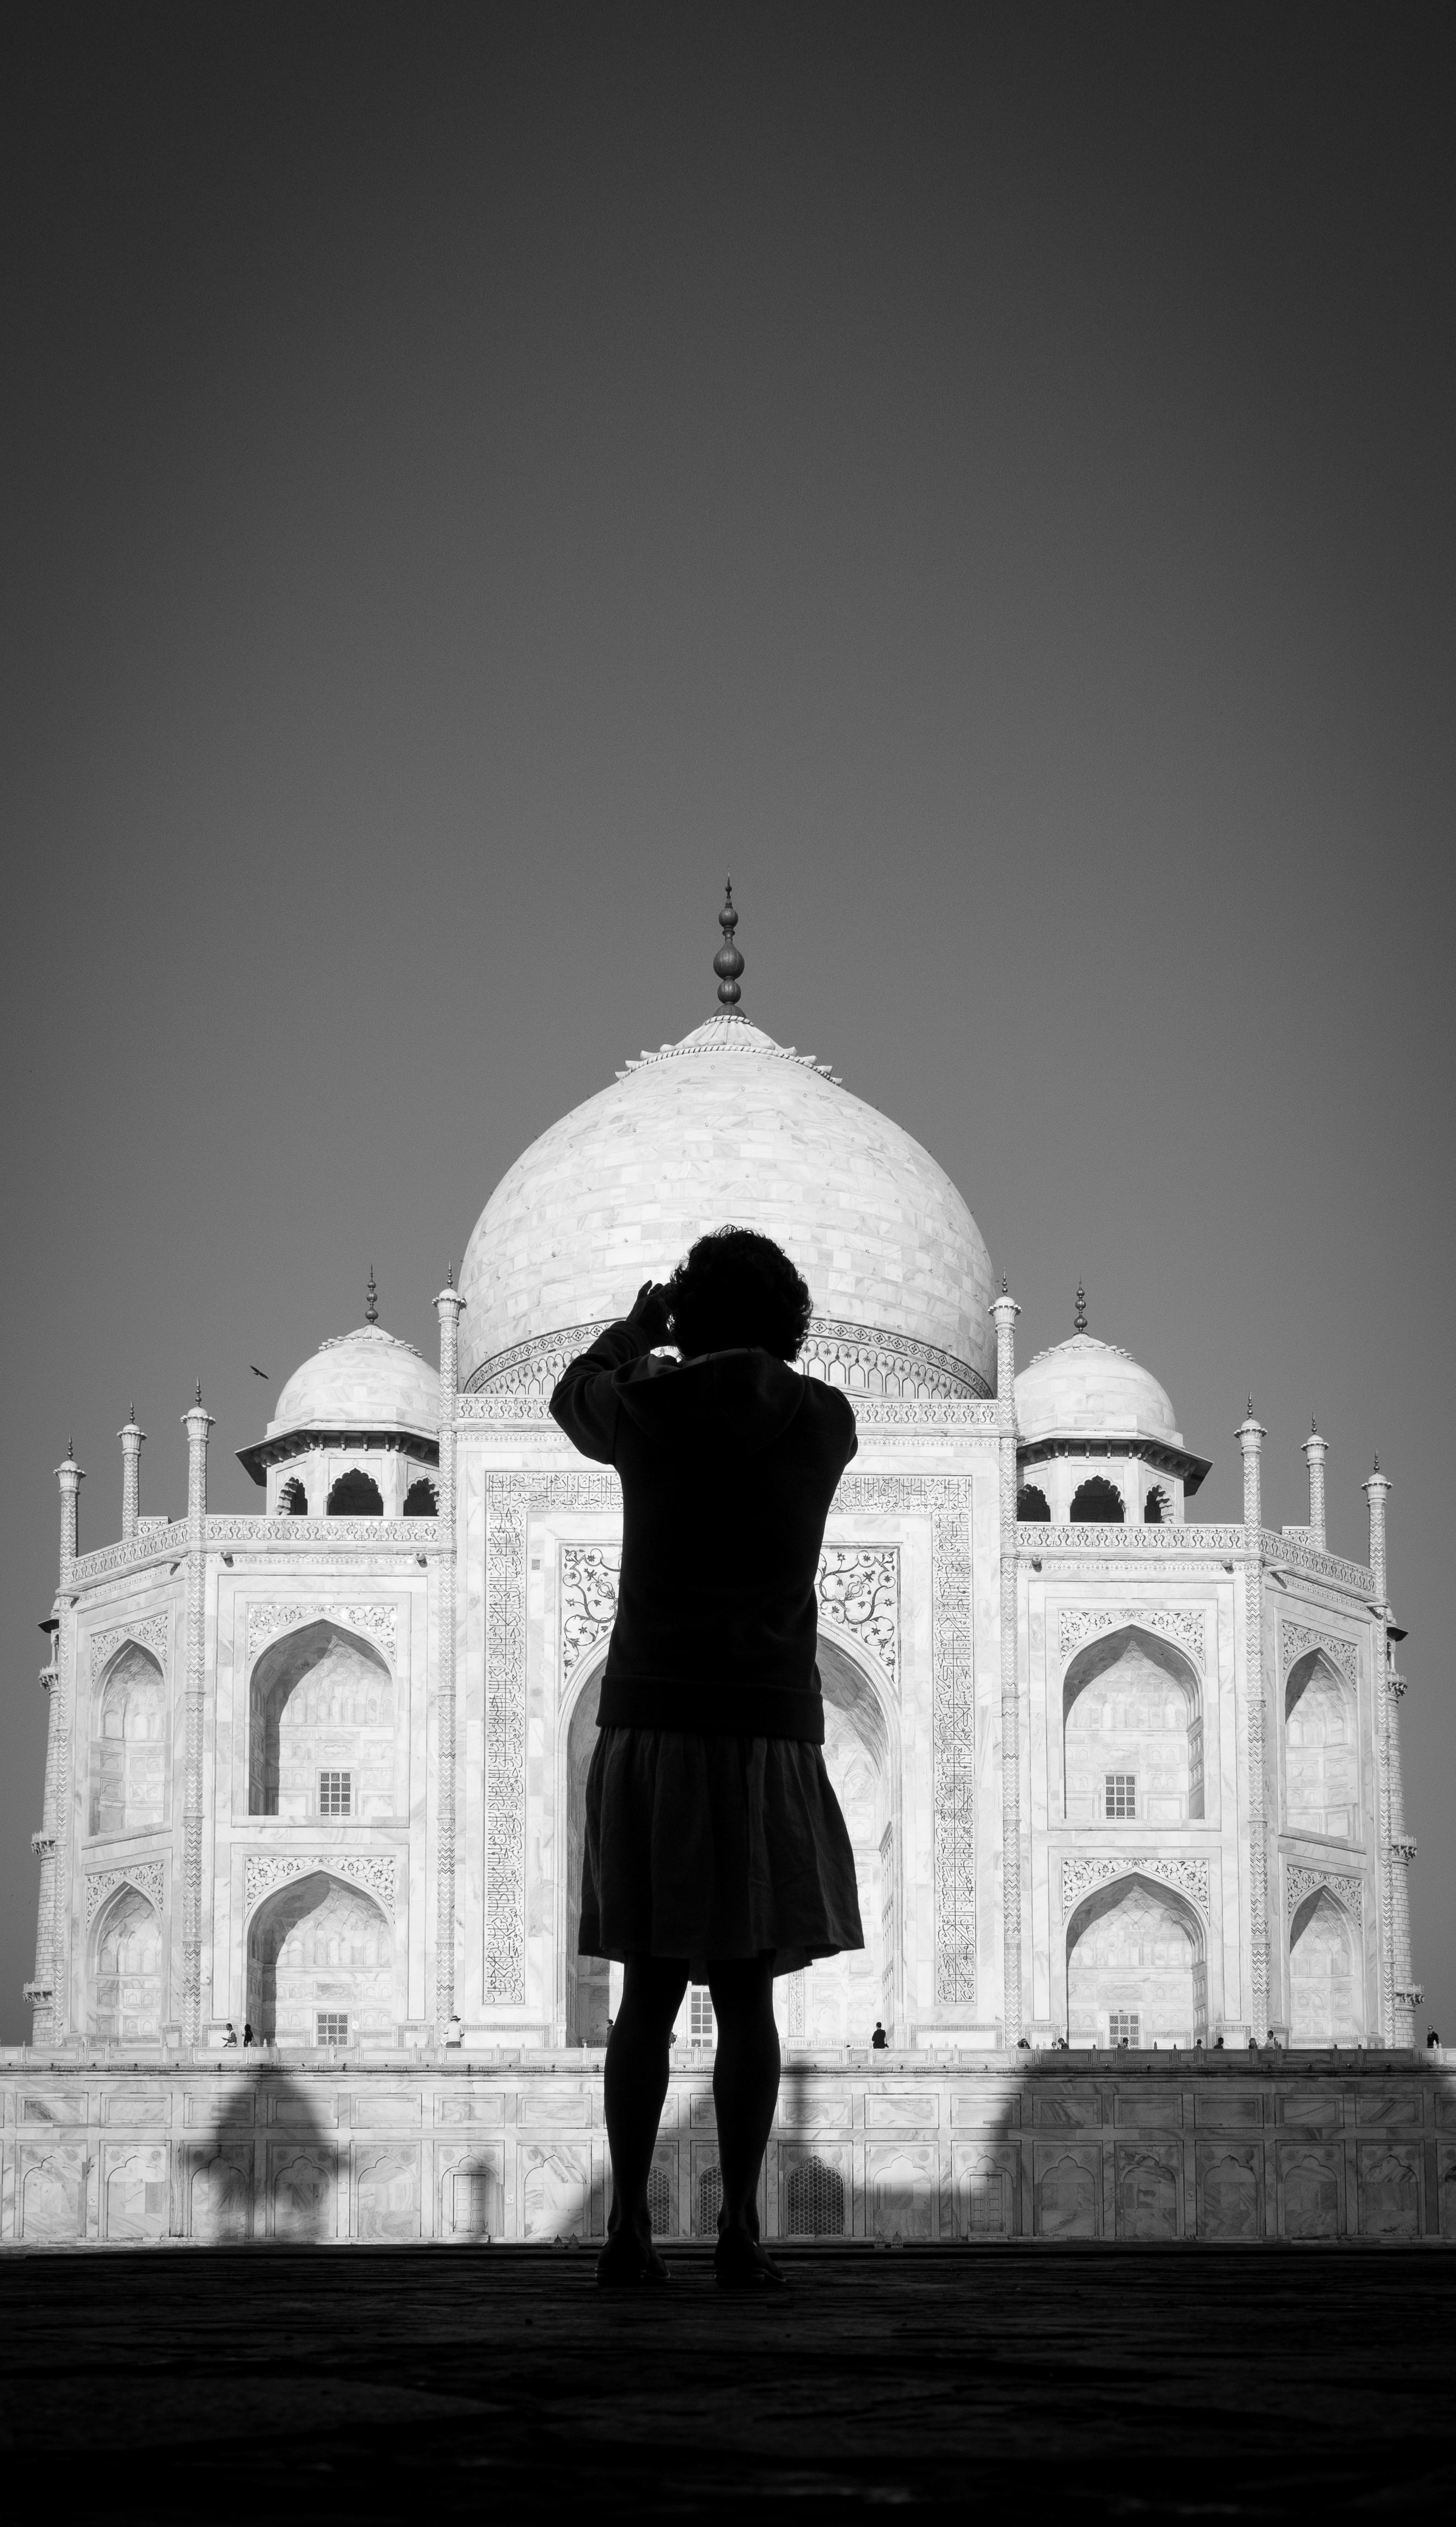
black and white, white, street, photography, monument, statue, darkness, black, monochrome, streetphotography, flickr, thomas, temple, olympus, photograph, omd, image, fuji, shape, leica, monochrom, leuthard, hcb, thomasleuthard, monochrome photography